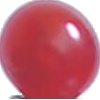
Label: redcurrant